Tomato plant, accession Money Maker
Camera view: bottom (45 deg); turntable rotation: 300 degrees
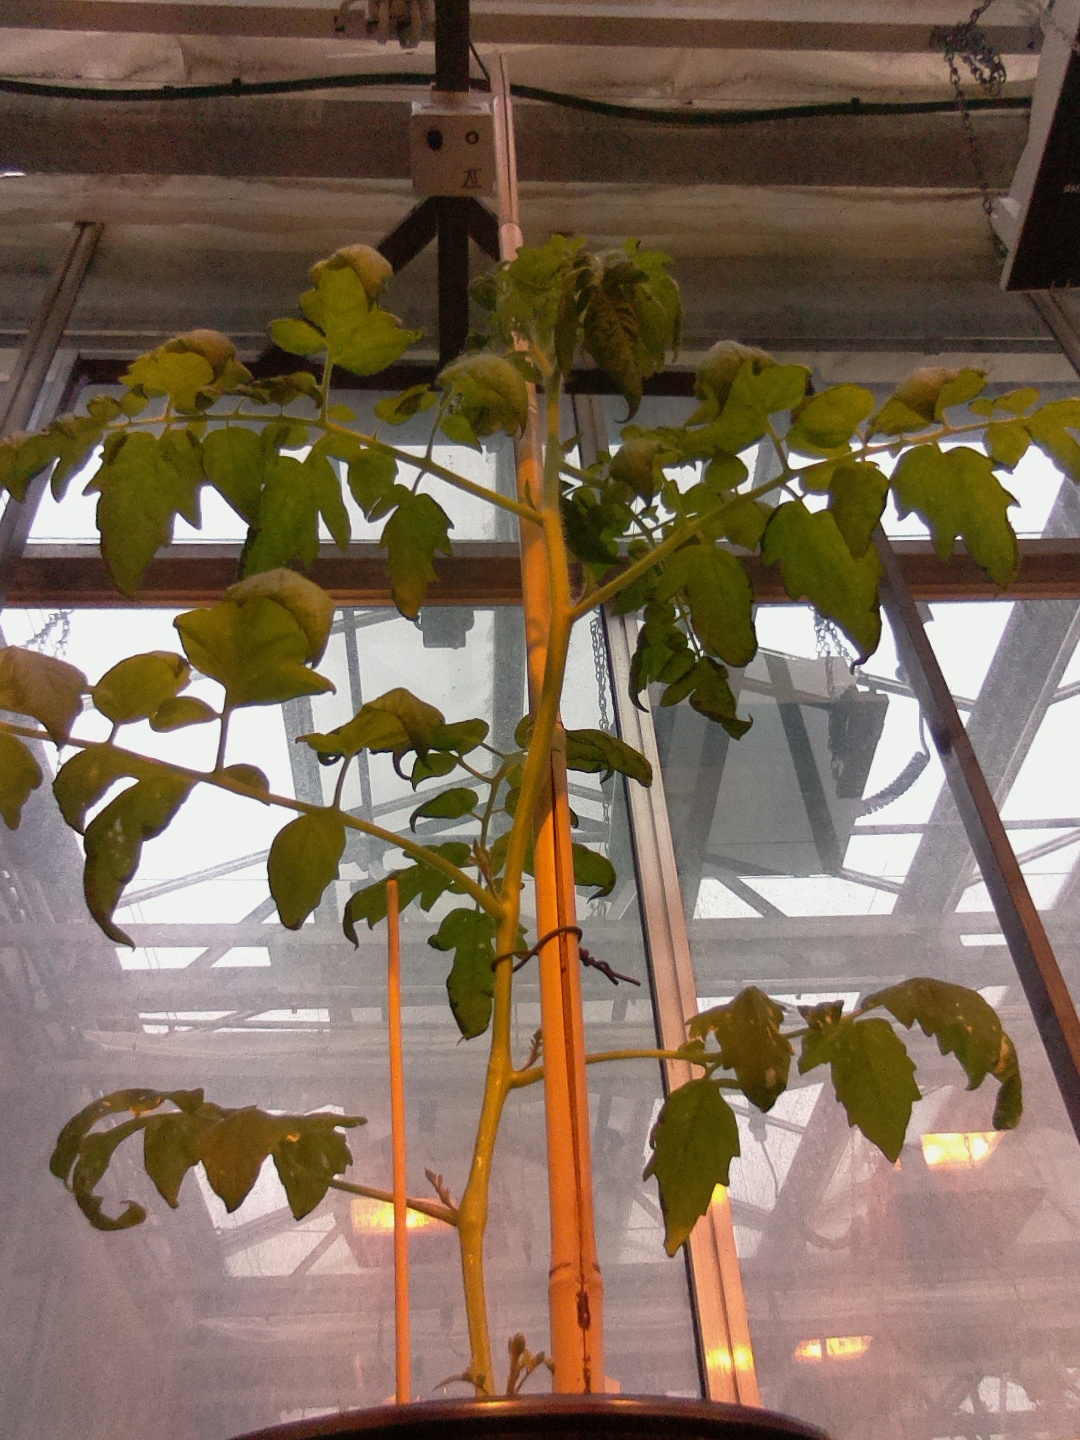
BBCH growth stage 20: First Side shoot start formed